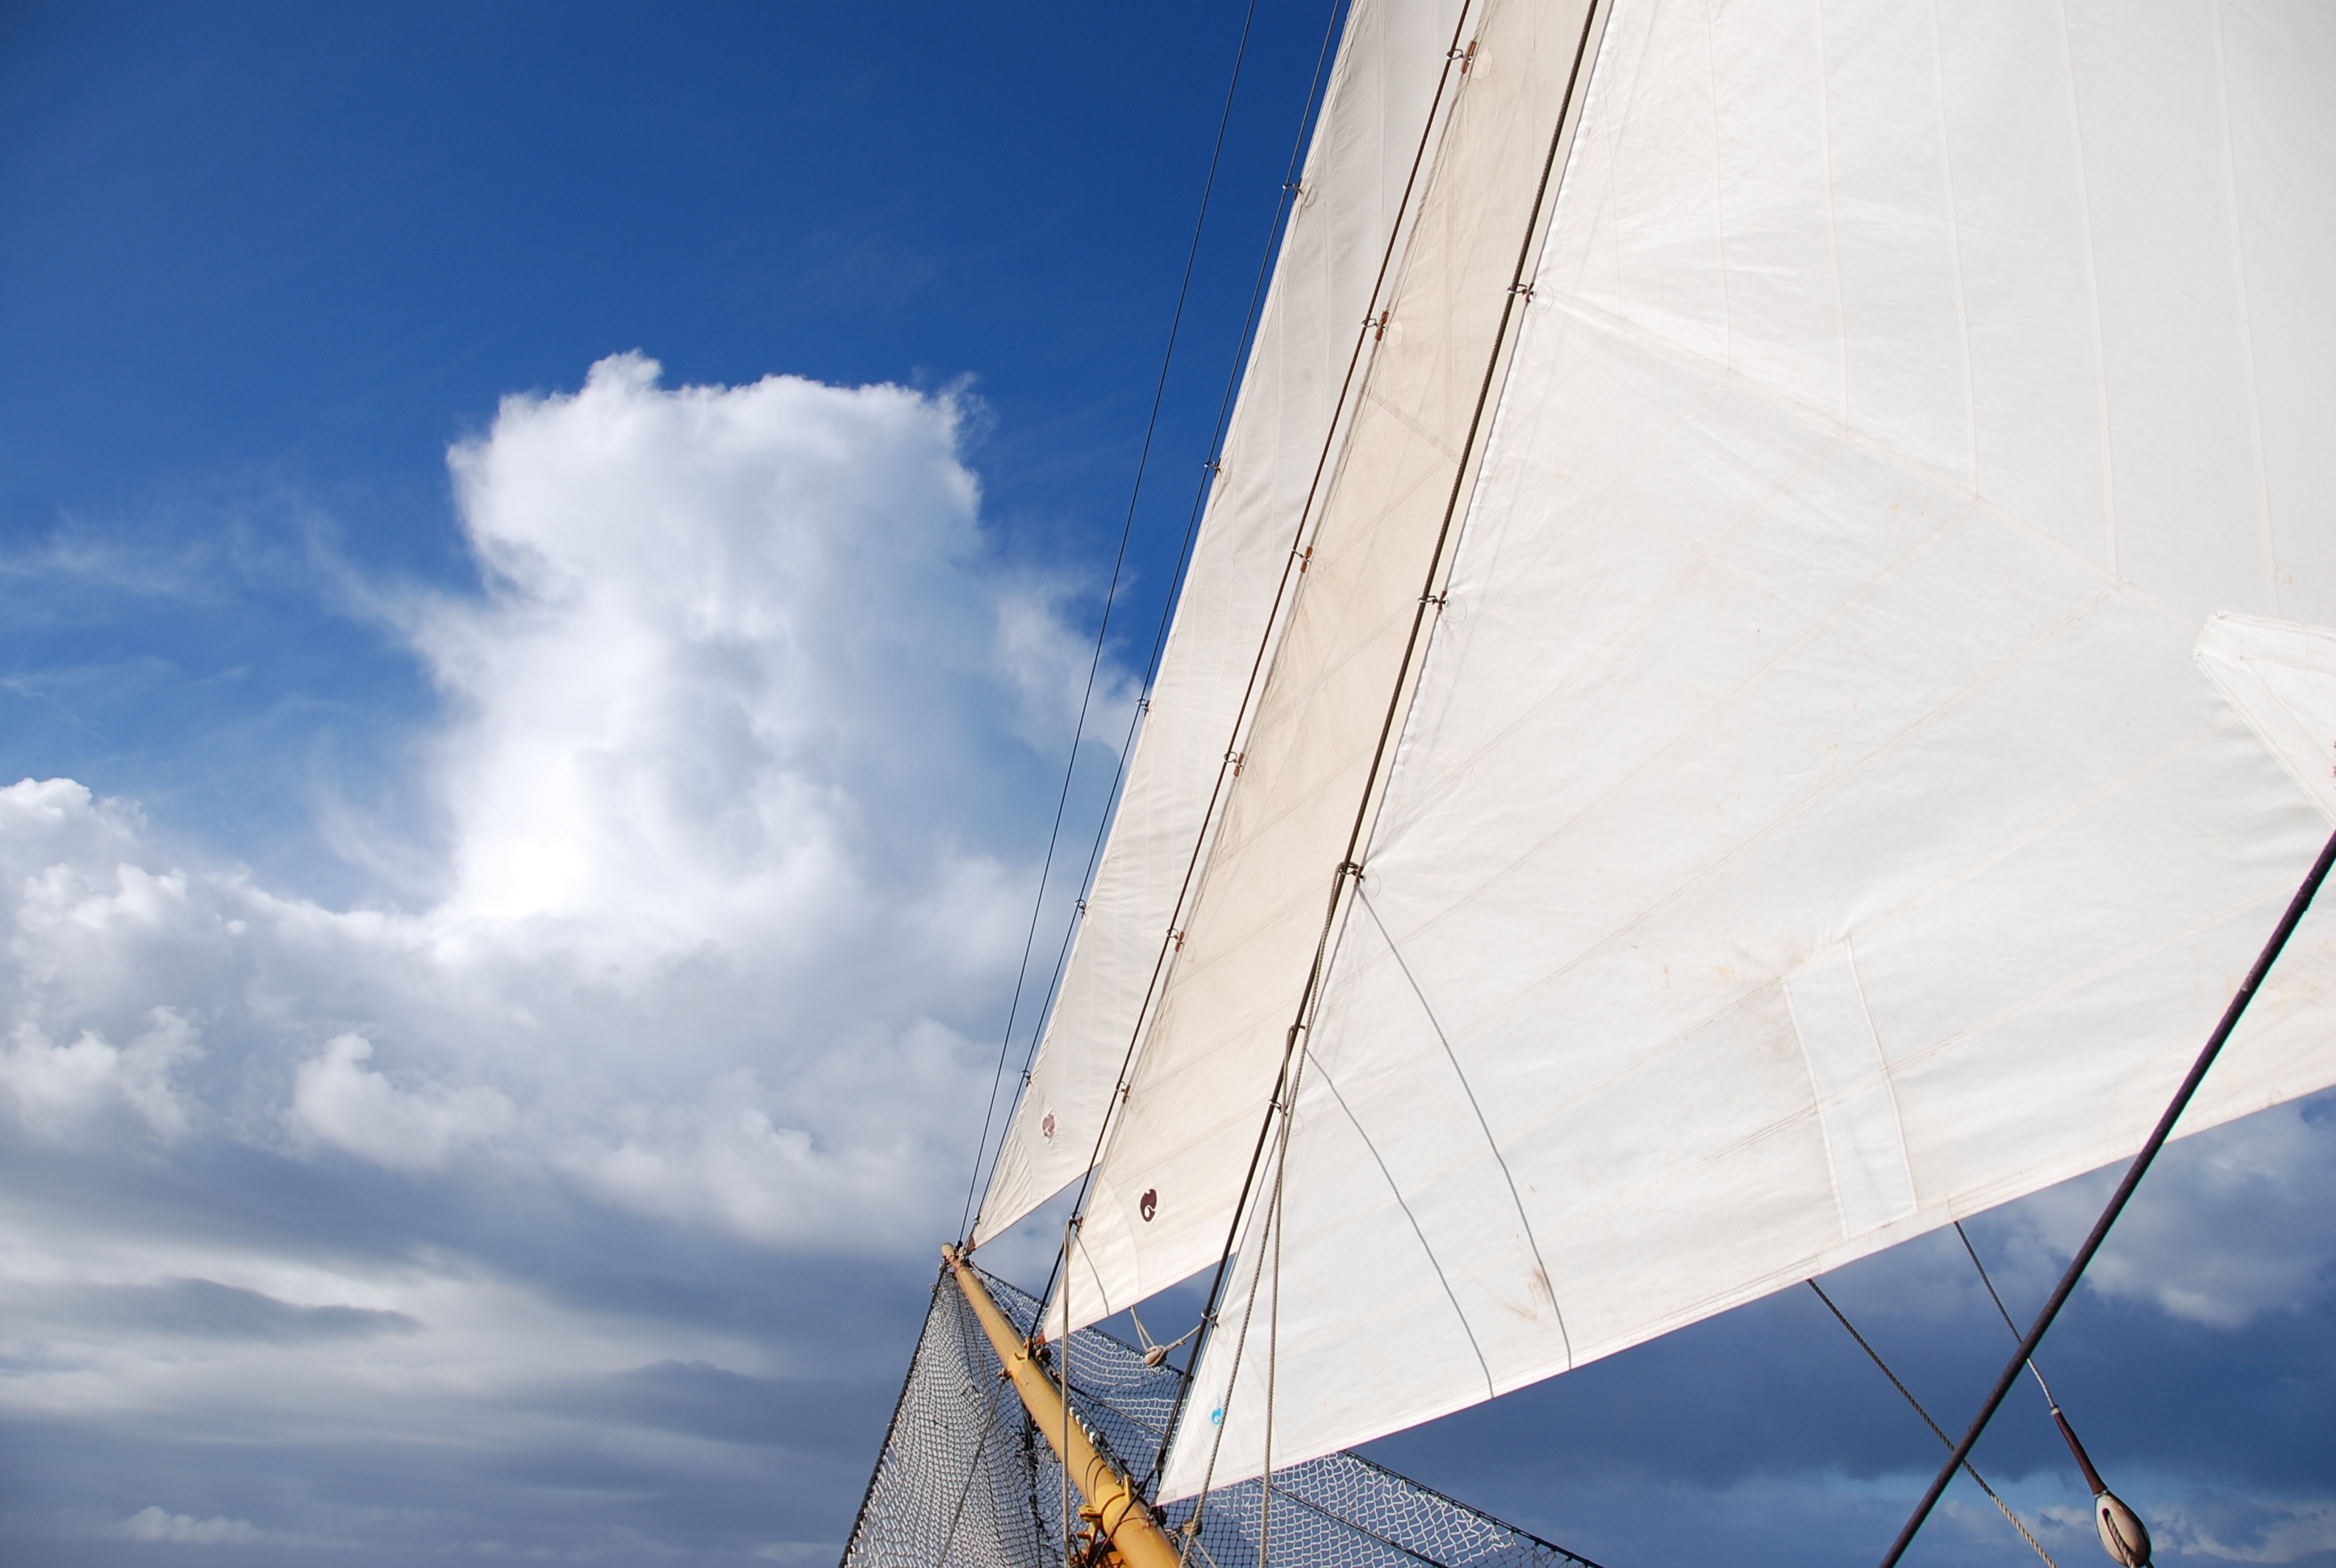
sea, cloud, sky, boat, wind, ship, daytime, mast, sailing, calm, sailboat, energy, sail, scow, schooner, windjammer, dhow, sailing ship, meteorological phenomenon, yawl